Transgender

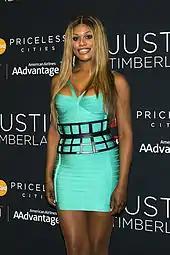

Legal procedures exist in some jurisdictions which allow individuals to change their legal gender or name to reflect their gender identity. Requirements for these procedures vary from an explicit formal diagnosis of transsexualism, to a diagnosis of gender identity disorder, to a letter from a physician that attests the individual's gender transition or having established a different gender role. In 1994, the DSM IV entry was changed from "Transsexual" to "Gender Identity Disorder". In 2013, the DSM V removed "Gender Identity Disorder" and published "Gender Dysphoria" in its place. In many places, transgender people are not legally protected from discrimination in the workplace or in public accommodations. A report released in February 2011 found that 90% of transgender Americans faced discrimination at work and were unemployed at double the rate of the general population, and over half had been harassed or turned away when attempting to access public services. Members of the transgender community also encounter high levels of discrimination in health care.